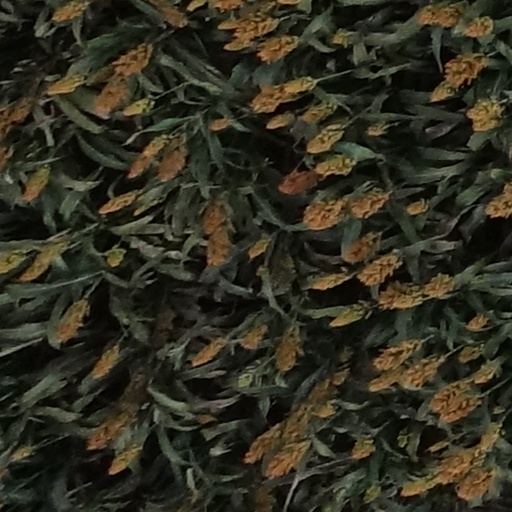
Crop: sorghum